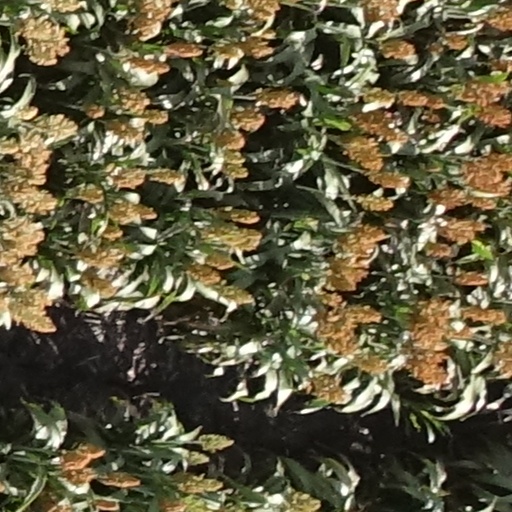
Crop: sorghum